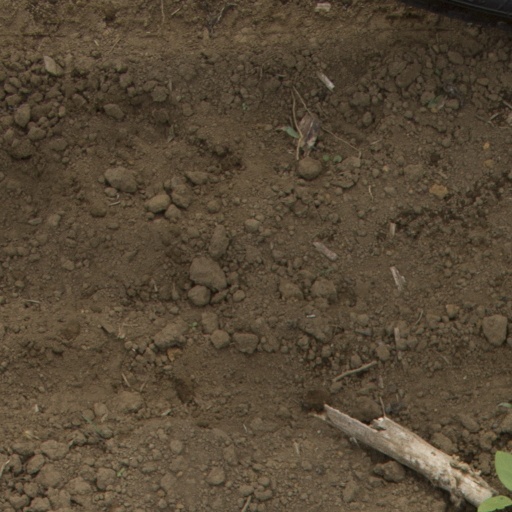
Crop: Jerusalem artichoke